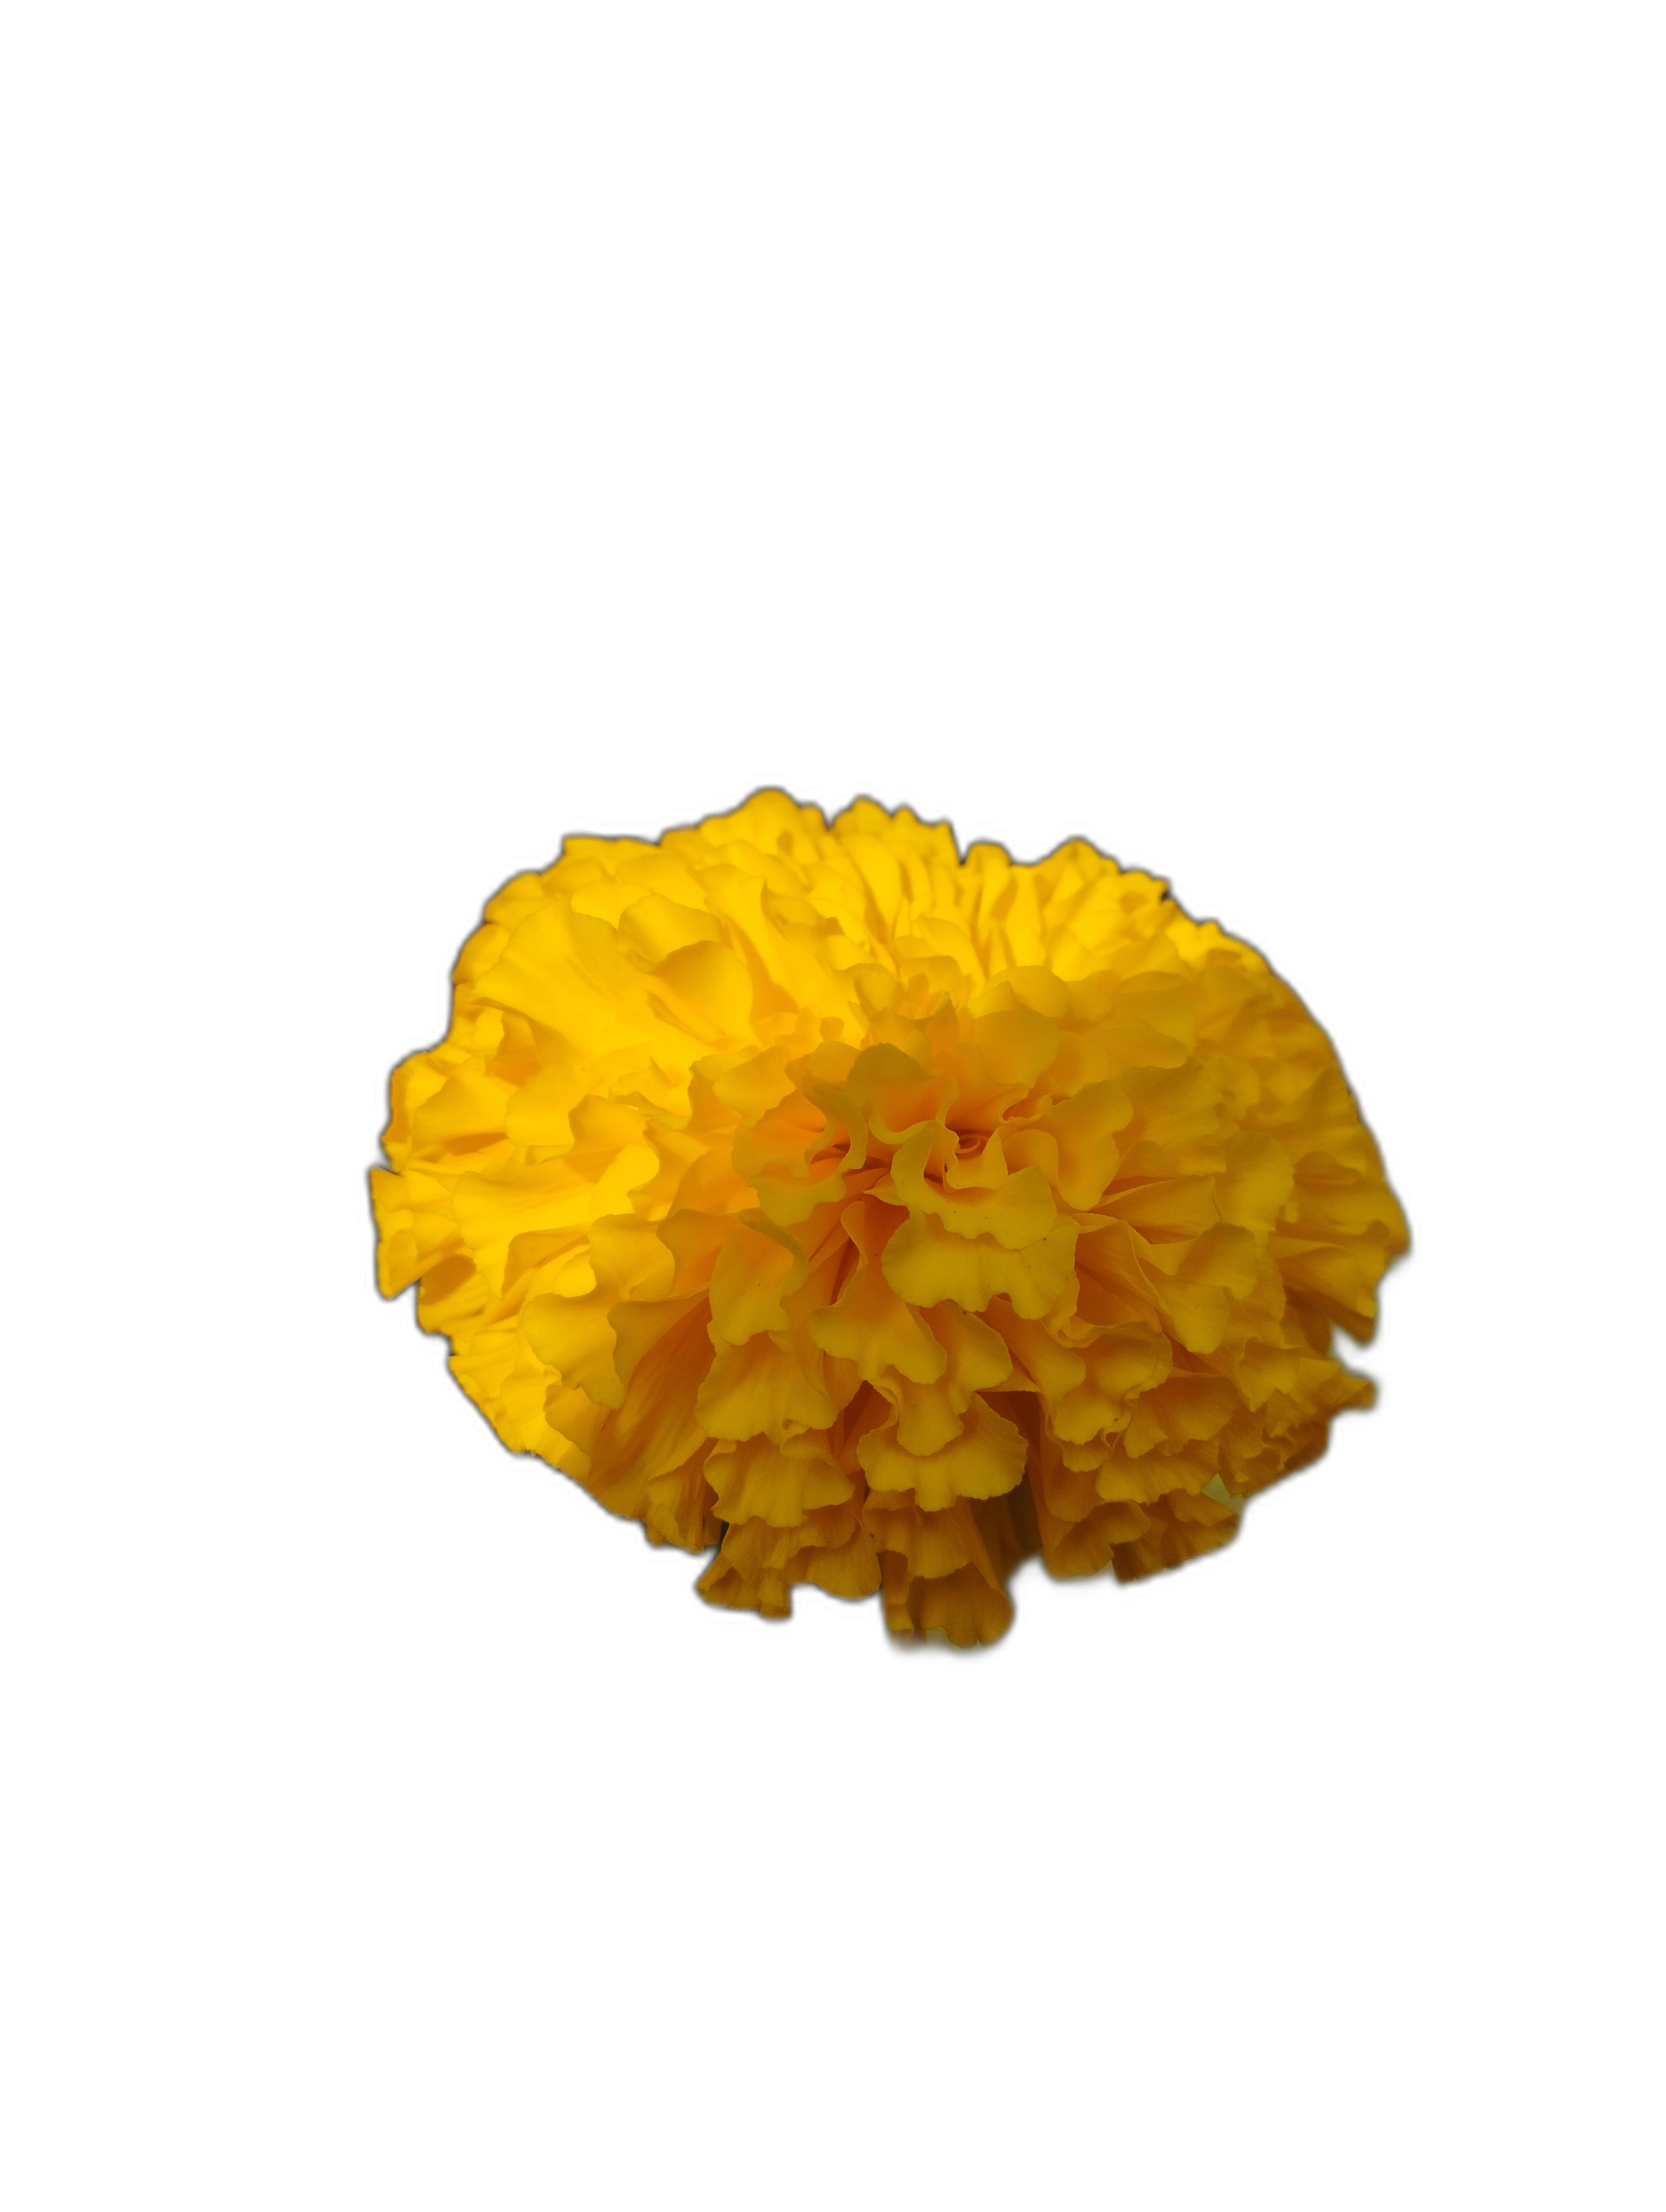
Label: Marigold